Francisco's Fight

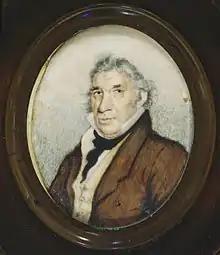
Miniature portrait of Francisco

In the 1820 account Francisco describes how, while passing through Amelia County, Virginia (in a part that is now Nottoway County) on his way home, he encountered a detachment of dragoons from the British Legion at Capt. Benjamin Ward's Plantation, “West Creek”. One of the dragoons demanded that he give up his watch and silver shoe buckles. He refused. As the dragoon bent down to take his buckles, Francisco, who was unarmed, reached down and drew the man's sword from its scabbard. He then used the sword to kill the man. According to the Virginia letter, he then "wounded and drove off the others", taking eight of the nine horses [the ninth horse was ridden by one of the horseman who had a large cut on his back]. In the 1829 letter to Congress, he claims to have killed two more men and "frightened off the rest of the party, amounting in number to six."